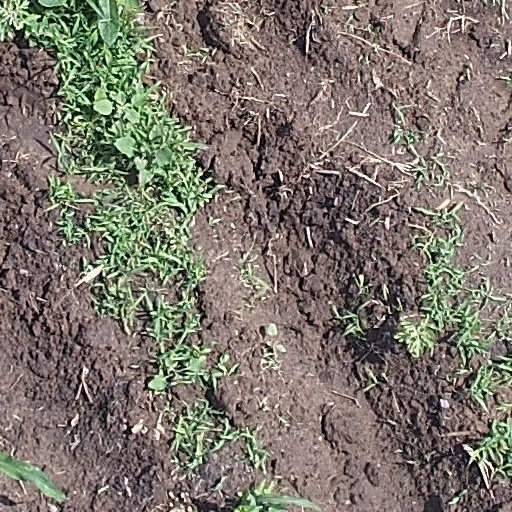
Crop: maize; corn